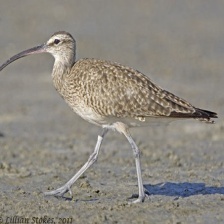
Species: WHIMBREL
Scientific name: NUMENIUS PHAEOPUS